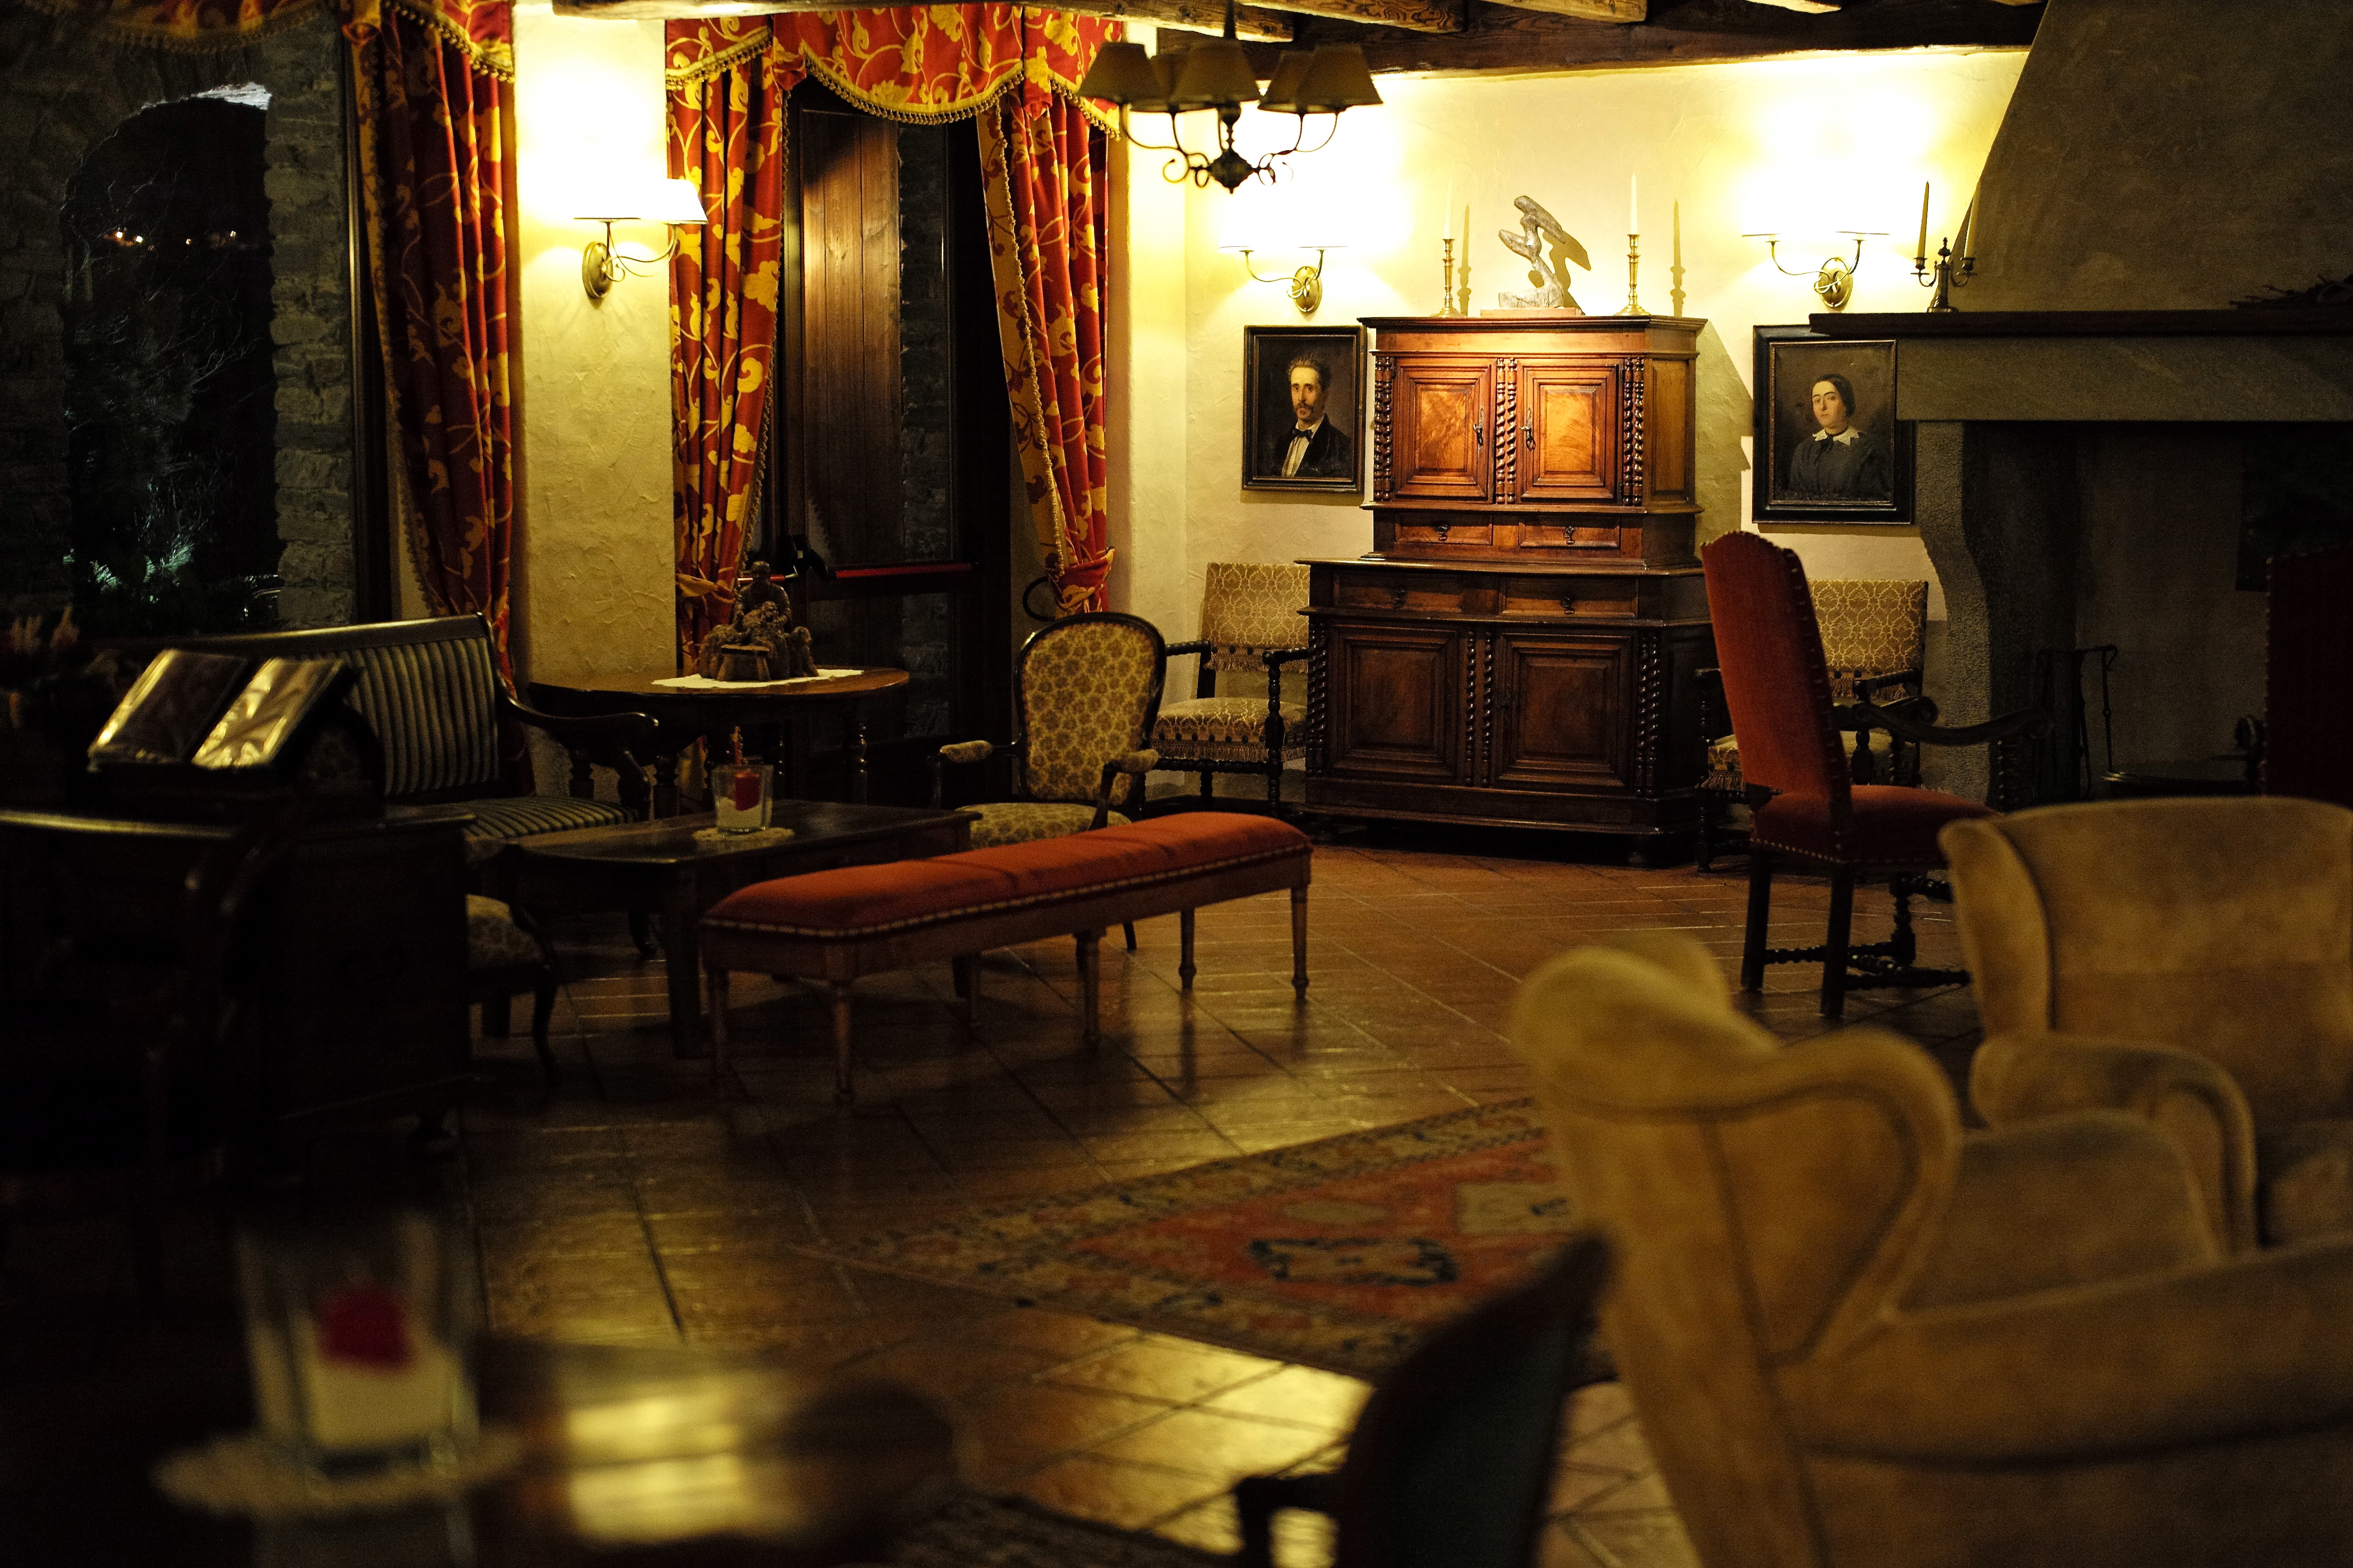
night, mansion, interior, restaurant, travel, bar, village, europe, small, italy, living room, room, world, interior design, aosta, living, m, luxury, hotel, blanc, livingroom, 50, estate, hotels, leica, 240, summilux, slh, piemonte, courmayeur, mont, piedmont, lasalle, availablelight, armchairs, screenshot